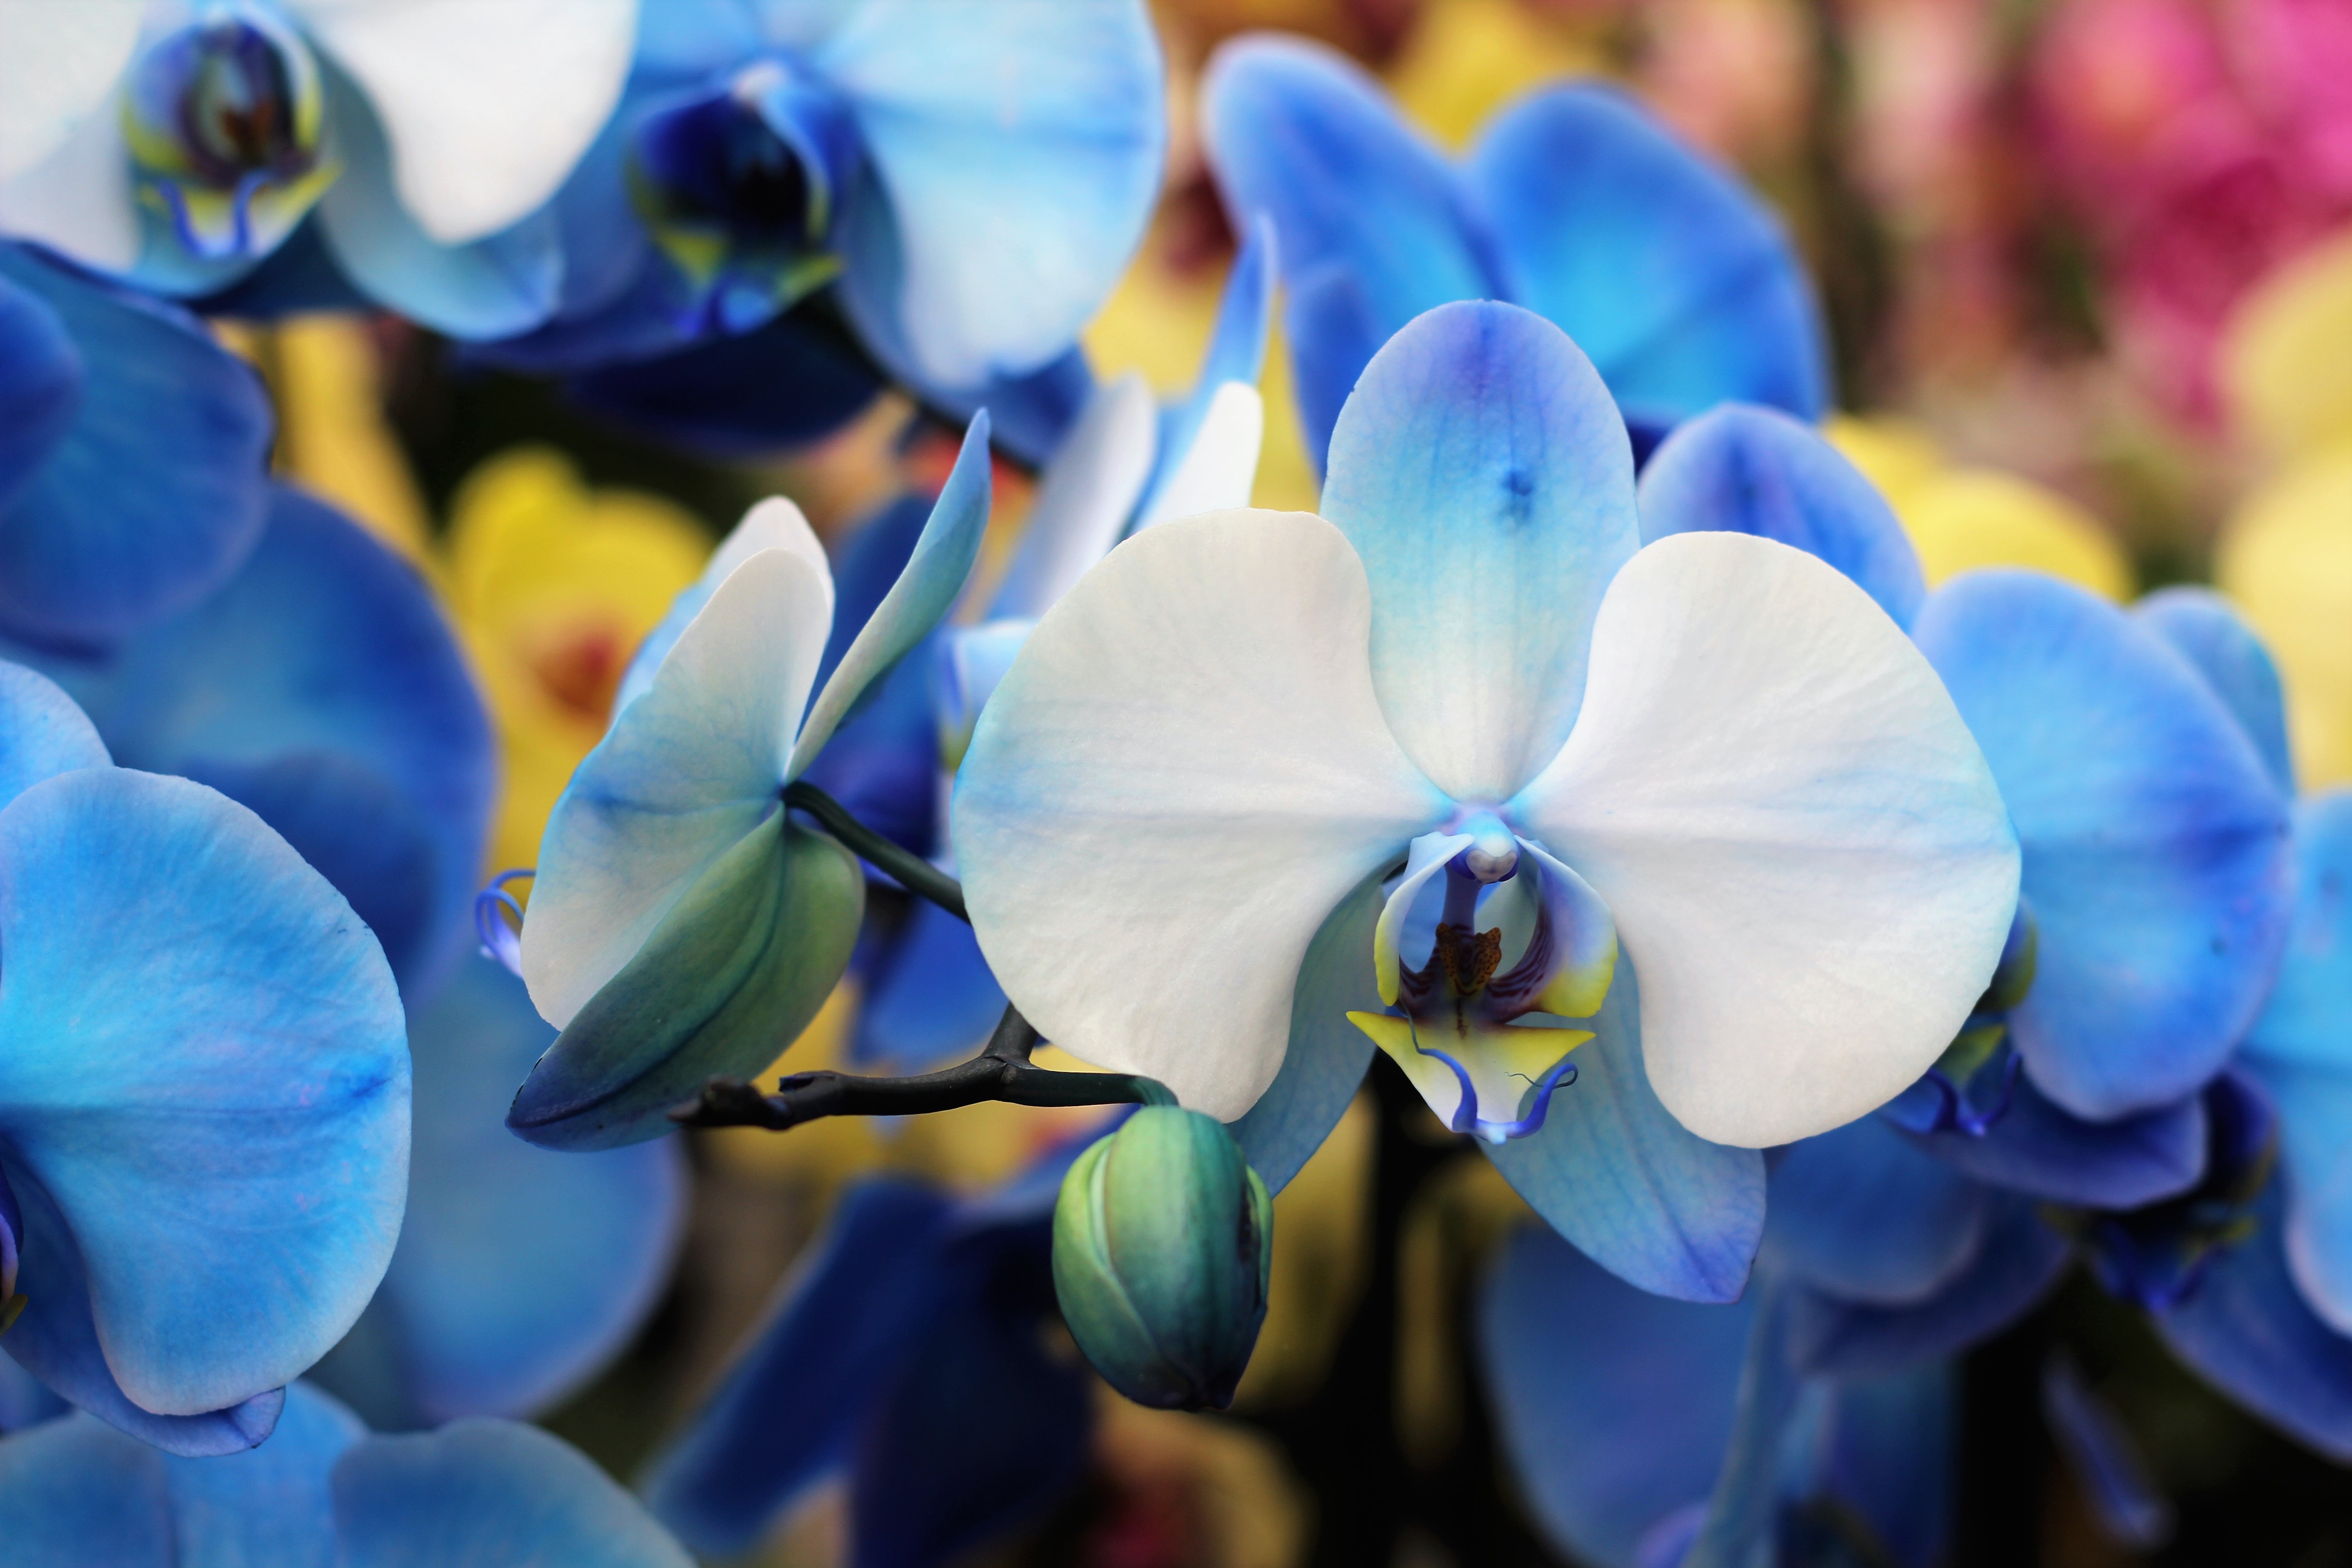
blossom, plant, white, flower, petal, bloom, isolated, live, decoration, spring, tropical, macro, clean, botany, blue, yellow, flora, botanical, orchid, wildflower, close up, violet, head, hell, day, european, large, anniversary, spirit, vibrant, bud, harmony, easy, macro photography, flowering plant, fragility, land plant